FC Petrolul Ploiești

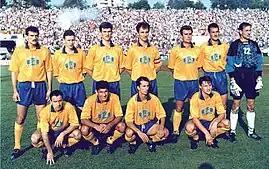
Petrolul squad that won the Romanian Cup in 1995.

1979–80 season was also not a very good one for the yellow and blues, Rapid București and Progresul București fought for the 1st place, and "the referee" was Metalul Plopeni, who won in Bucharest against Rapid and lost against Progresul. In 1980, Petrolul brought a new coach in the person of Traian Ionescu, a very experienced coach with teams like Dinamo București or Fenerbahçe in his CV, but another thing would ruin the promotion dreams, CS Târgoviște succeeded in that year a sensational transfer, nicknamed as "The Gander" or "The Prince of Trivale" and being one of the most important names ever given by the Romanian football, Nicolae Dobrin came in Târgoviște after 19 years spent in Pitești, making a decisive contribution for the promotion of his team and ruining the plans of the yellow wolves. In 1982, after 4 years in the second league and 7 out of 8 last years, Petrolul exceeded his great rival, Rapid and returned to Divizia A.